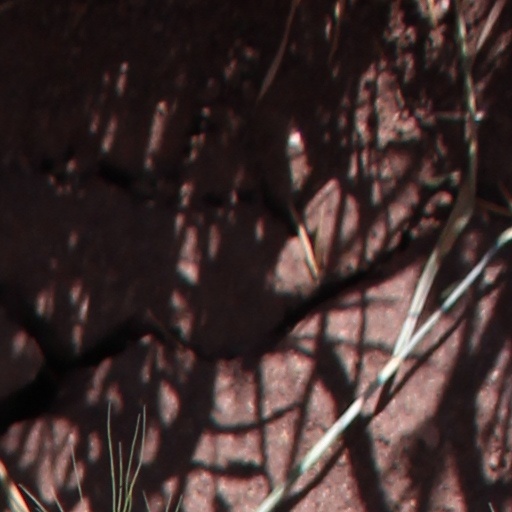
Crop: wheat